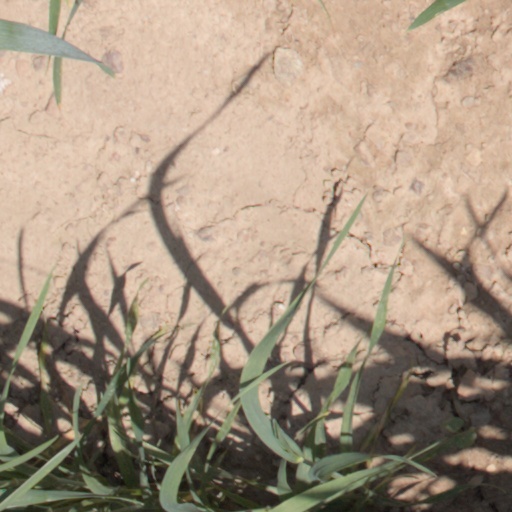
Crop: wheat